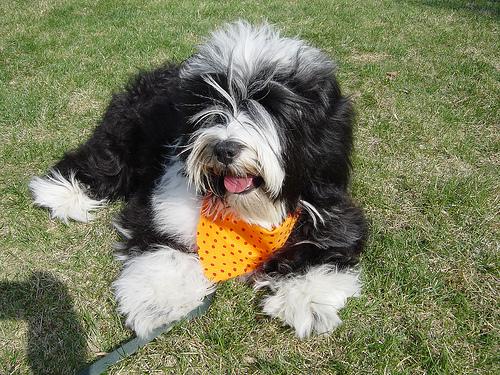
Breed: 203-n000021-Tibetan_terrier